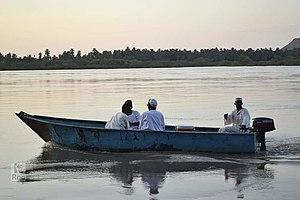
Kajbar est une zone septentrionale du Soudan dans la province de l'État du Nord, connue pour un projet de construction d'un barrage près de la troisième cataracte du Nil.